Human rights in Saudi Arabia

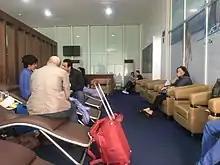
Last known photo of Dina Ali (left), on 10 April 2017

About 1,200 people fled Saudi Arabia and sought asylum in other countries in 2017, including many women fleeing forced marriages or abusive male family members. The Saudi government has frozen bank accounts, arrested family members, and revoked official documents in an attempt to get fleeing citizens to return to the country or to a Saudi embassy. Students studying abroad have been threatened with termination of scholarships in response to criticism of the Saudi government on social media. In 2018, some studying in Canada were de-funded after the Canadian government criticized human rights in Saudi Arabia. Women who have successfully gained asylum in Western countries report fearing for their personal safety after being harassed by Saudi government agents on social media, and sometimes in person, warning them that they will be sorry for their actions or be punished. Occasionally they are asked to go to Saudi embassies for no stated reason. One woman, unlike most, reported going to the embassy to try to end harassment of a firm she had left to her business partners, but she said authorities attempted to get her to return, threatened her, and said the business would continue to have problems as long as she remained in Germany.